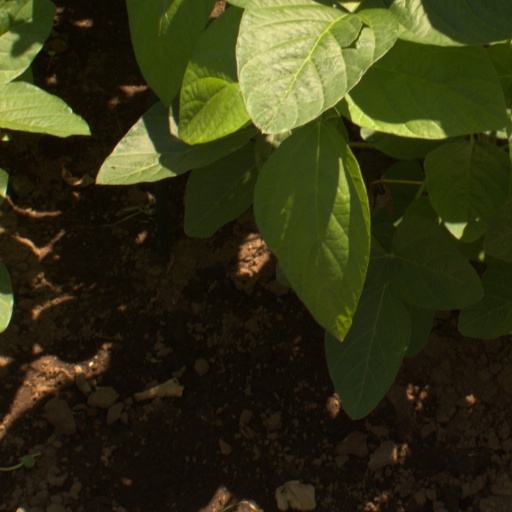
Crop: soybean